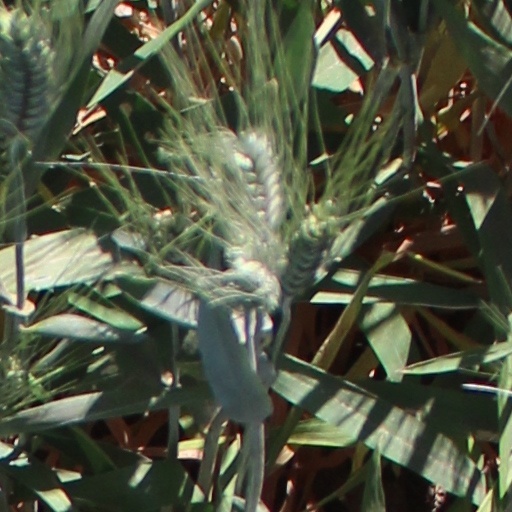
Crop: wheat